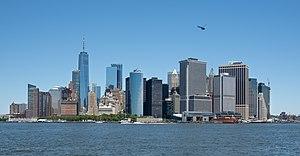
Lower Manhattan est le quartier le plus au sud de l'île de Manhattan, l'un des cinq arrondissements de la ville de New York, aux États-Unis. Il est généralement délimité par la rue Chambers au Nord, North River à l'Ouest, l'East River à l'Est, et au Sud par Battery Park et la Upper New York Bay.